Kisses and Hugs

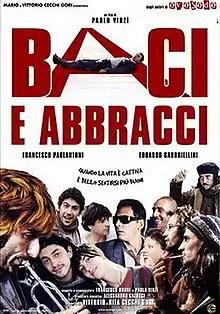

Kisses and Hugs is a 1999 Italian comedy film written and directed by Paolo Virzì.